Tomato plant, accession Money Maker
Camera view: vertical (180 deg); turntable rotation: 180 degrees
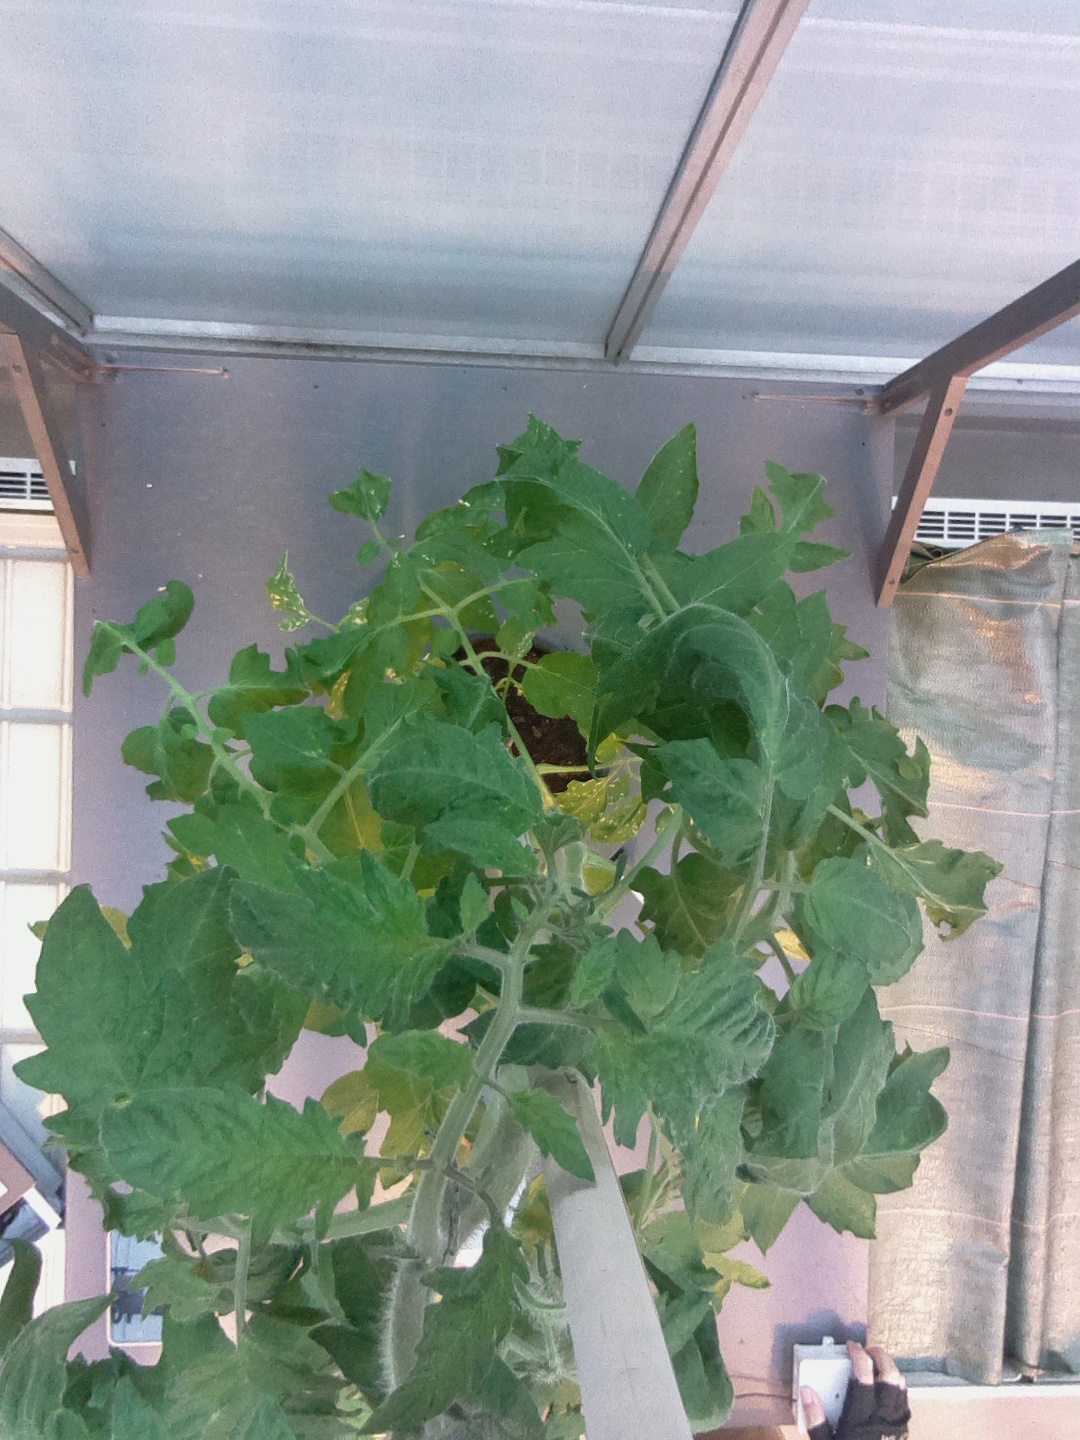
BBCH growth stage 63: 30%-40% of flowers open